Jennifer Grant

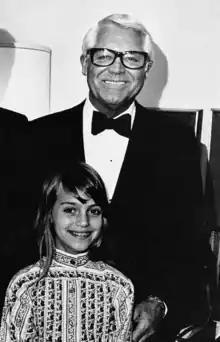
Jennifer and her father, in 1976 at the Century Plaza Hotel, Los Angeles.

Jennifer Diane Grant (born February 26, 1966) is an American actress. The daughter of actors Cary Grant and Dyan Cannon, she is best known for roles in the television series "Beverly Hills, 90210" and "Movie Stars".